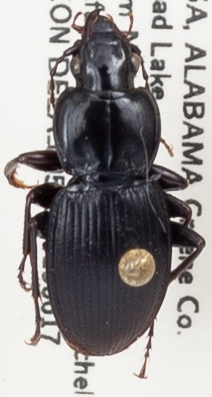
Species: Cyclotrachelus convivus
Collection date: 2019-06-17
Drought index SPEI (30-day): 0.414
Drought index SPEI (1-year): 1.01
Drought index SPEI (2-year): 1.69